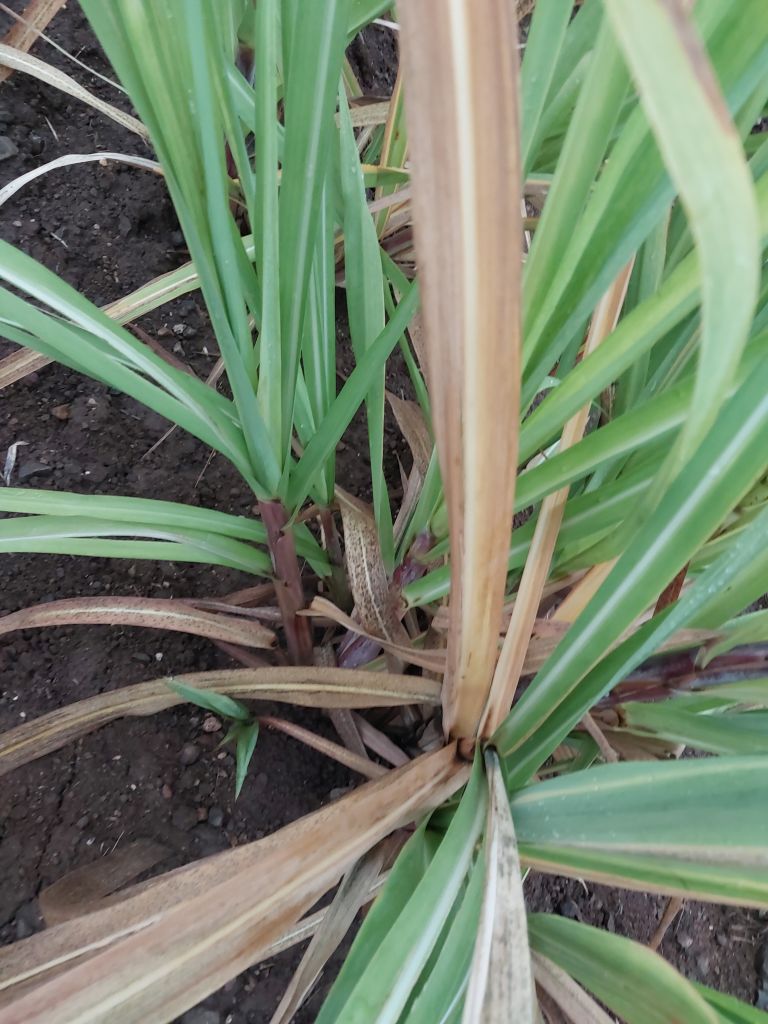
Label: BrownRust